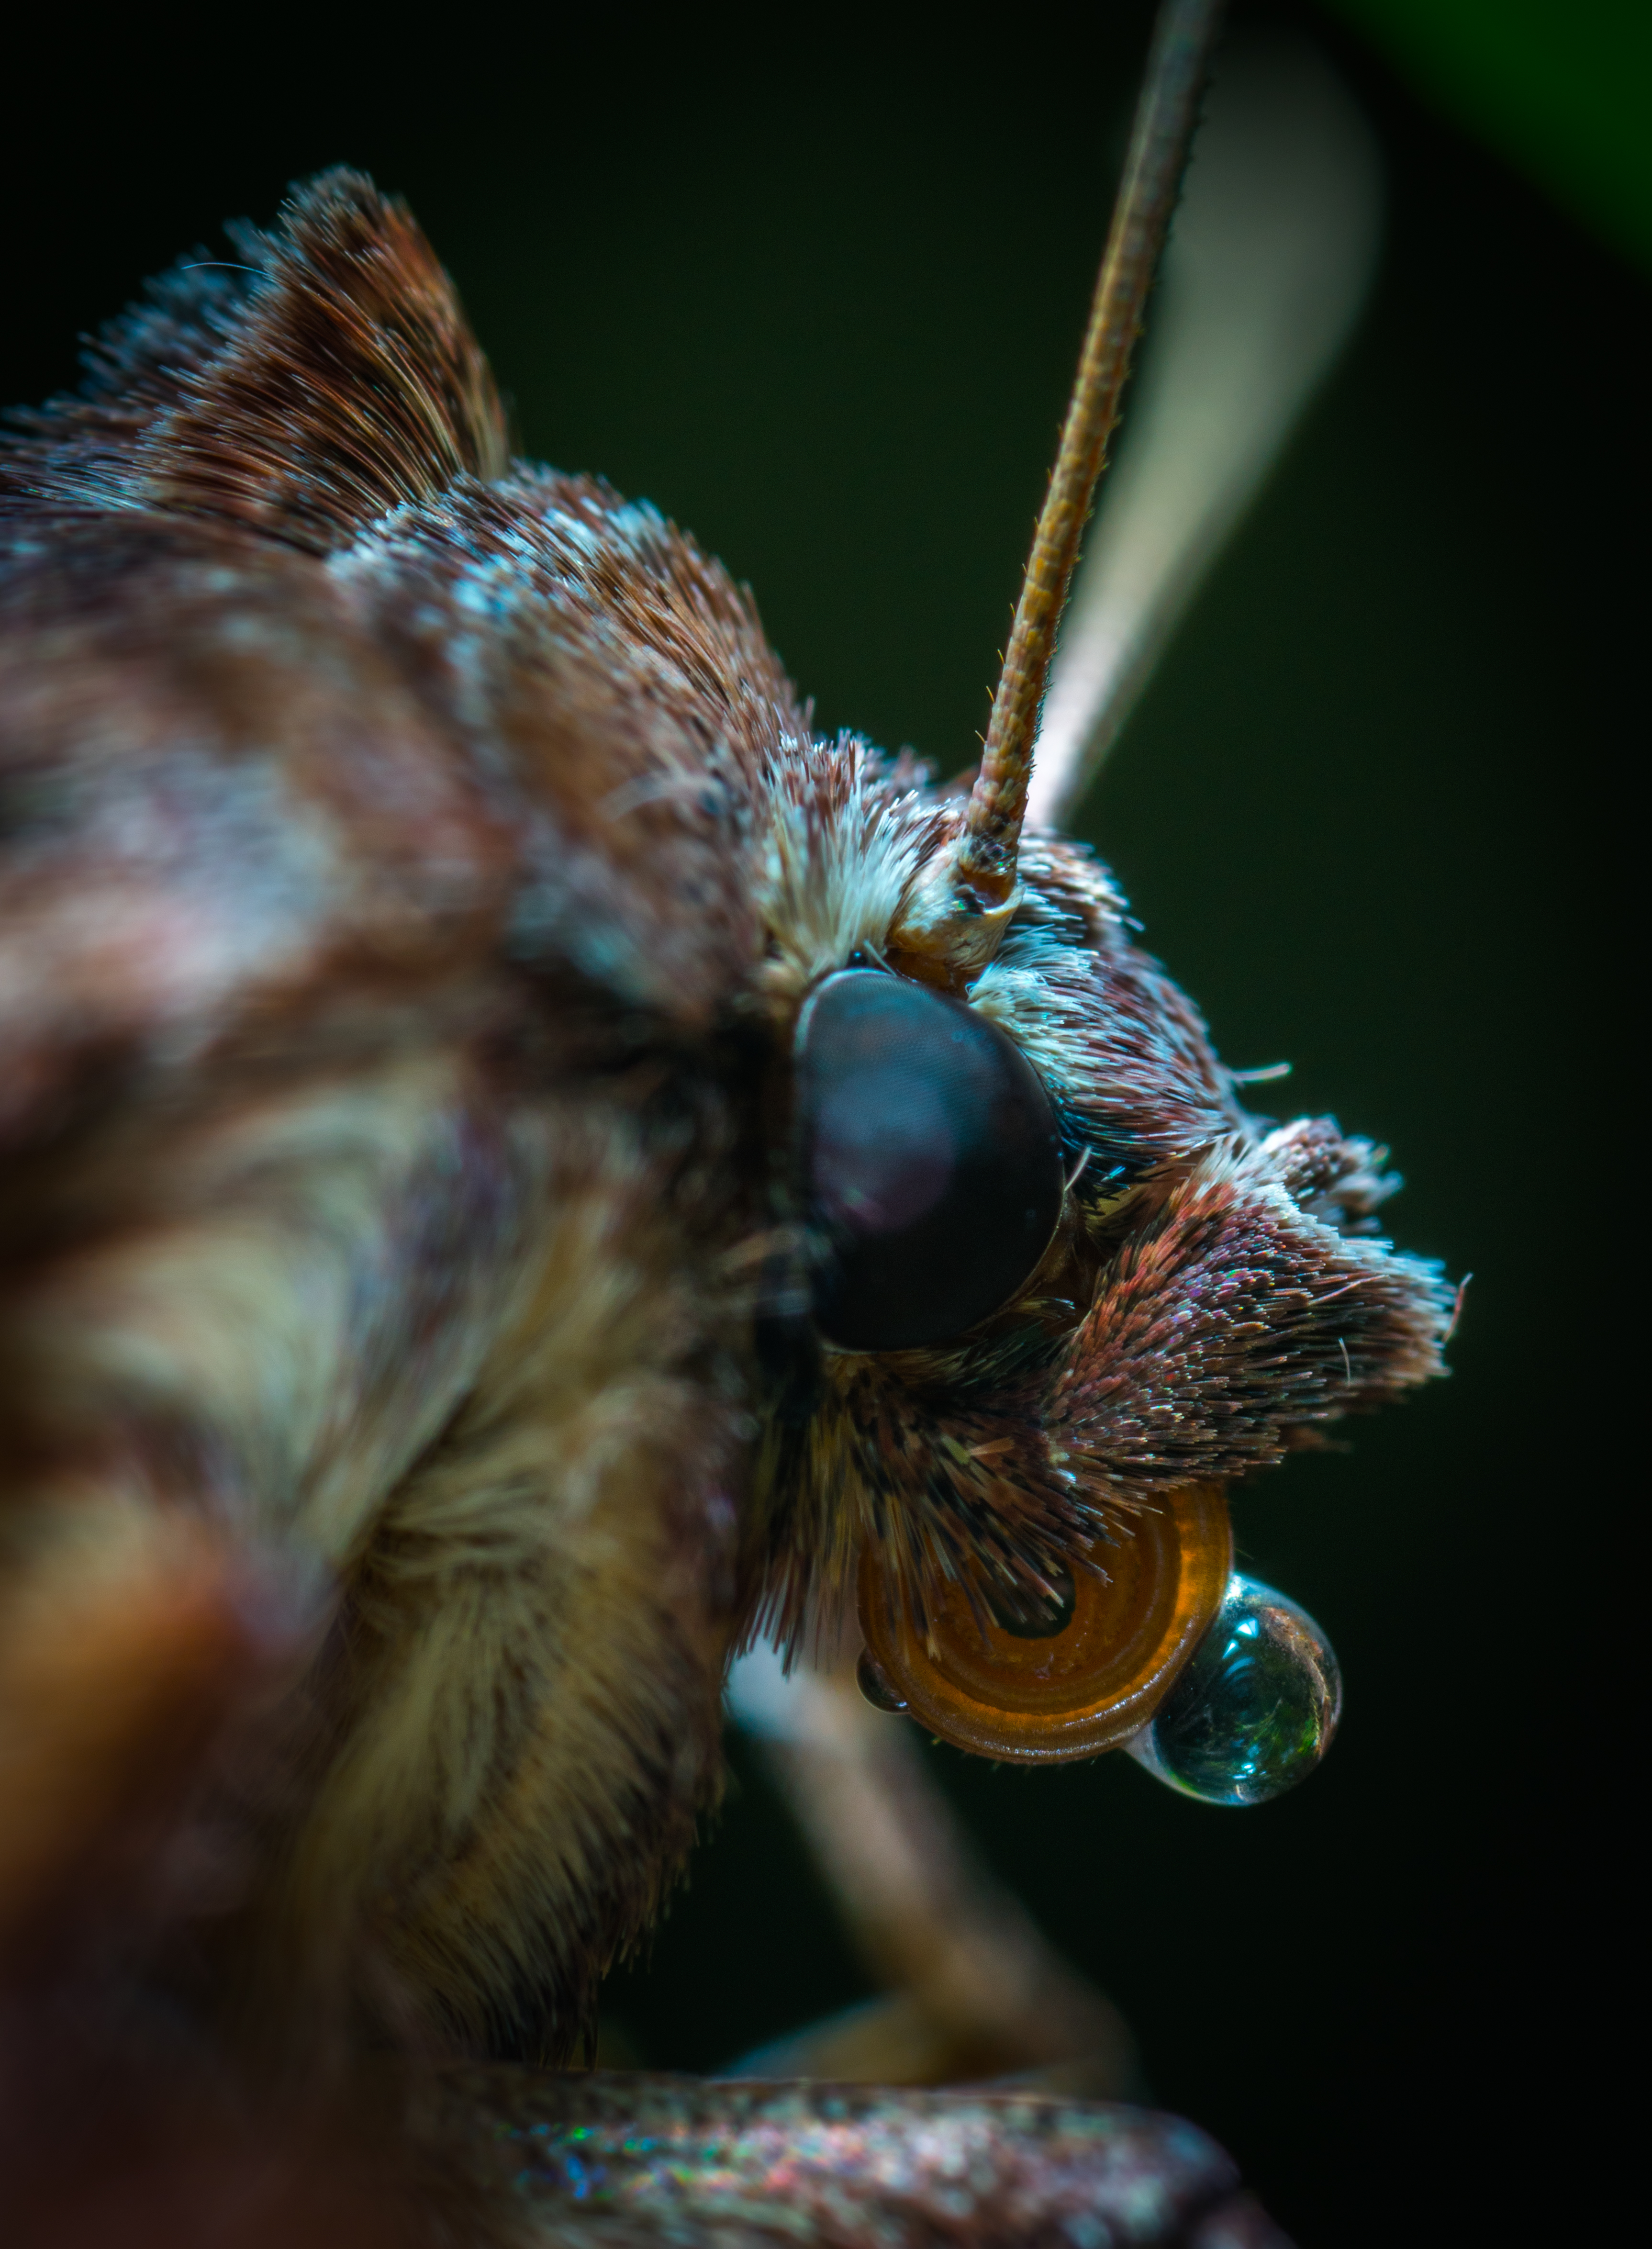
macro, insect, moth, drop, macro photography, invertebrate, close up, organism, membrane winged insect, bee, pollinator, wildlife, arthropod, honey bee, pest